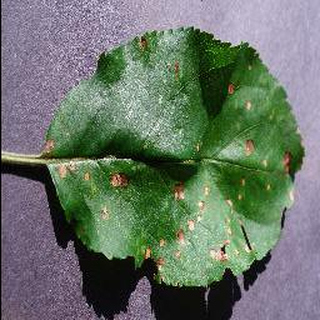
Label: apple_black_rot